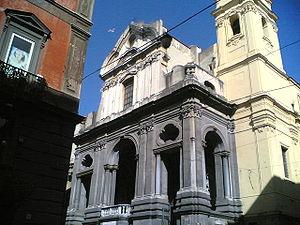
L'église San Giuseppe dei Ruffi ou San Giuseppe dei Ruffo est une église du centre historique de Naples qui donne sur la piazzetta San Giuseppe dei Ruffi. Elle est consacrée à saint Joseph et dépend de l'archidiocèse de Naples.
Cette liste des églises de Naples énumère essentiellement les structures d'intérêt historique et artistique construites dans la ville depuis la période paléochrétienne jusqu'au XIXᵉ siècle.